Boissia

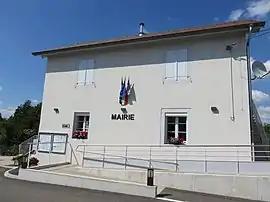
The town hall in Boissia

Boissia is a commune in the Jura department in Bourgogne-Franche-Comté in eastern France.